British hydrogen bomb programme

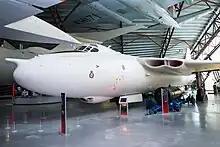
Vickers Valiant XD818 at the Royal Air Force Museum Midlands was the aircraft that dropped the bomb in the Grapple 1 test in May 1957.

The scientists at Aldermaston had created a design incorporating staging, radiation implosion, and compression, but they had not mastered the design of thermonuclear weapons. Knowing that much of the yield of American and Soviet bombs came from fission in the uranium-238 tamper, they had focused on what they called the "lithium-uranium cycle", whereby neutrons from the fission of uranium would trigger fusion, which would produce more neutrons to induce fission in the tamper. However, this is not the most important reaction. Corner and his theoretical physicists at Aldermaston argued that Green Granite could be made to work by increasing compression and reducing Taylor instability. The first step would be achieved with an improved Tom. The Red Beard Tom was given an improved high explosive supercharge, a composite (uranium-235 and plutonium) core, and a beryllium tamper, thereby increasing its yield to . The Dick was greatly simplified; instead of the 14 layers in Short Granite, it would have just three. This was called Round A; a five-layer version was also discussed, which was called Round B. A third round, Round C, was produced, for diagnostics. It had the same three layers as Round A, but an inert layer instead of lithium deuteride. Calculations for Round B were performed on the new IBM 704, while the old Ferranti Mark 1 was used for the simpler Round A.